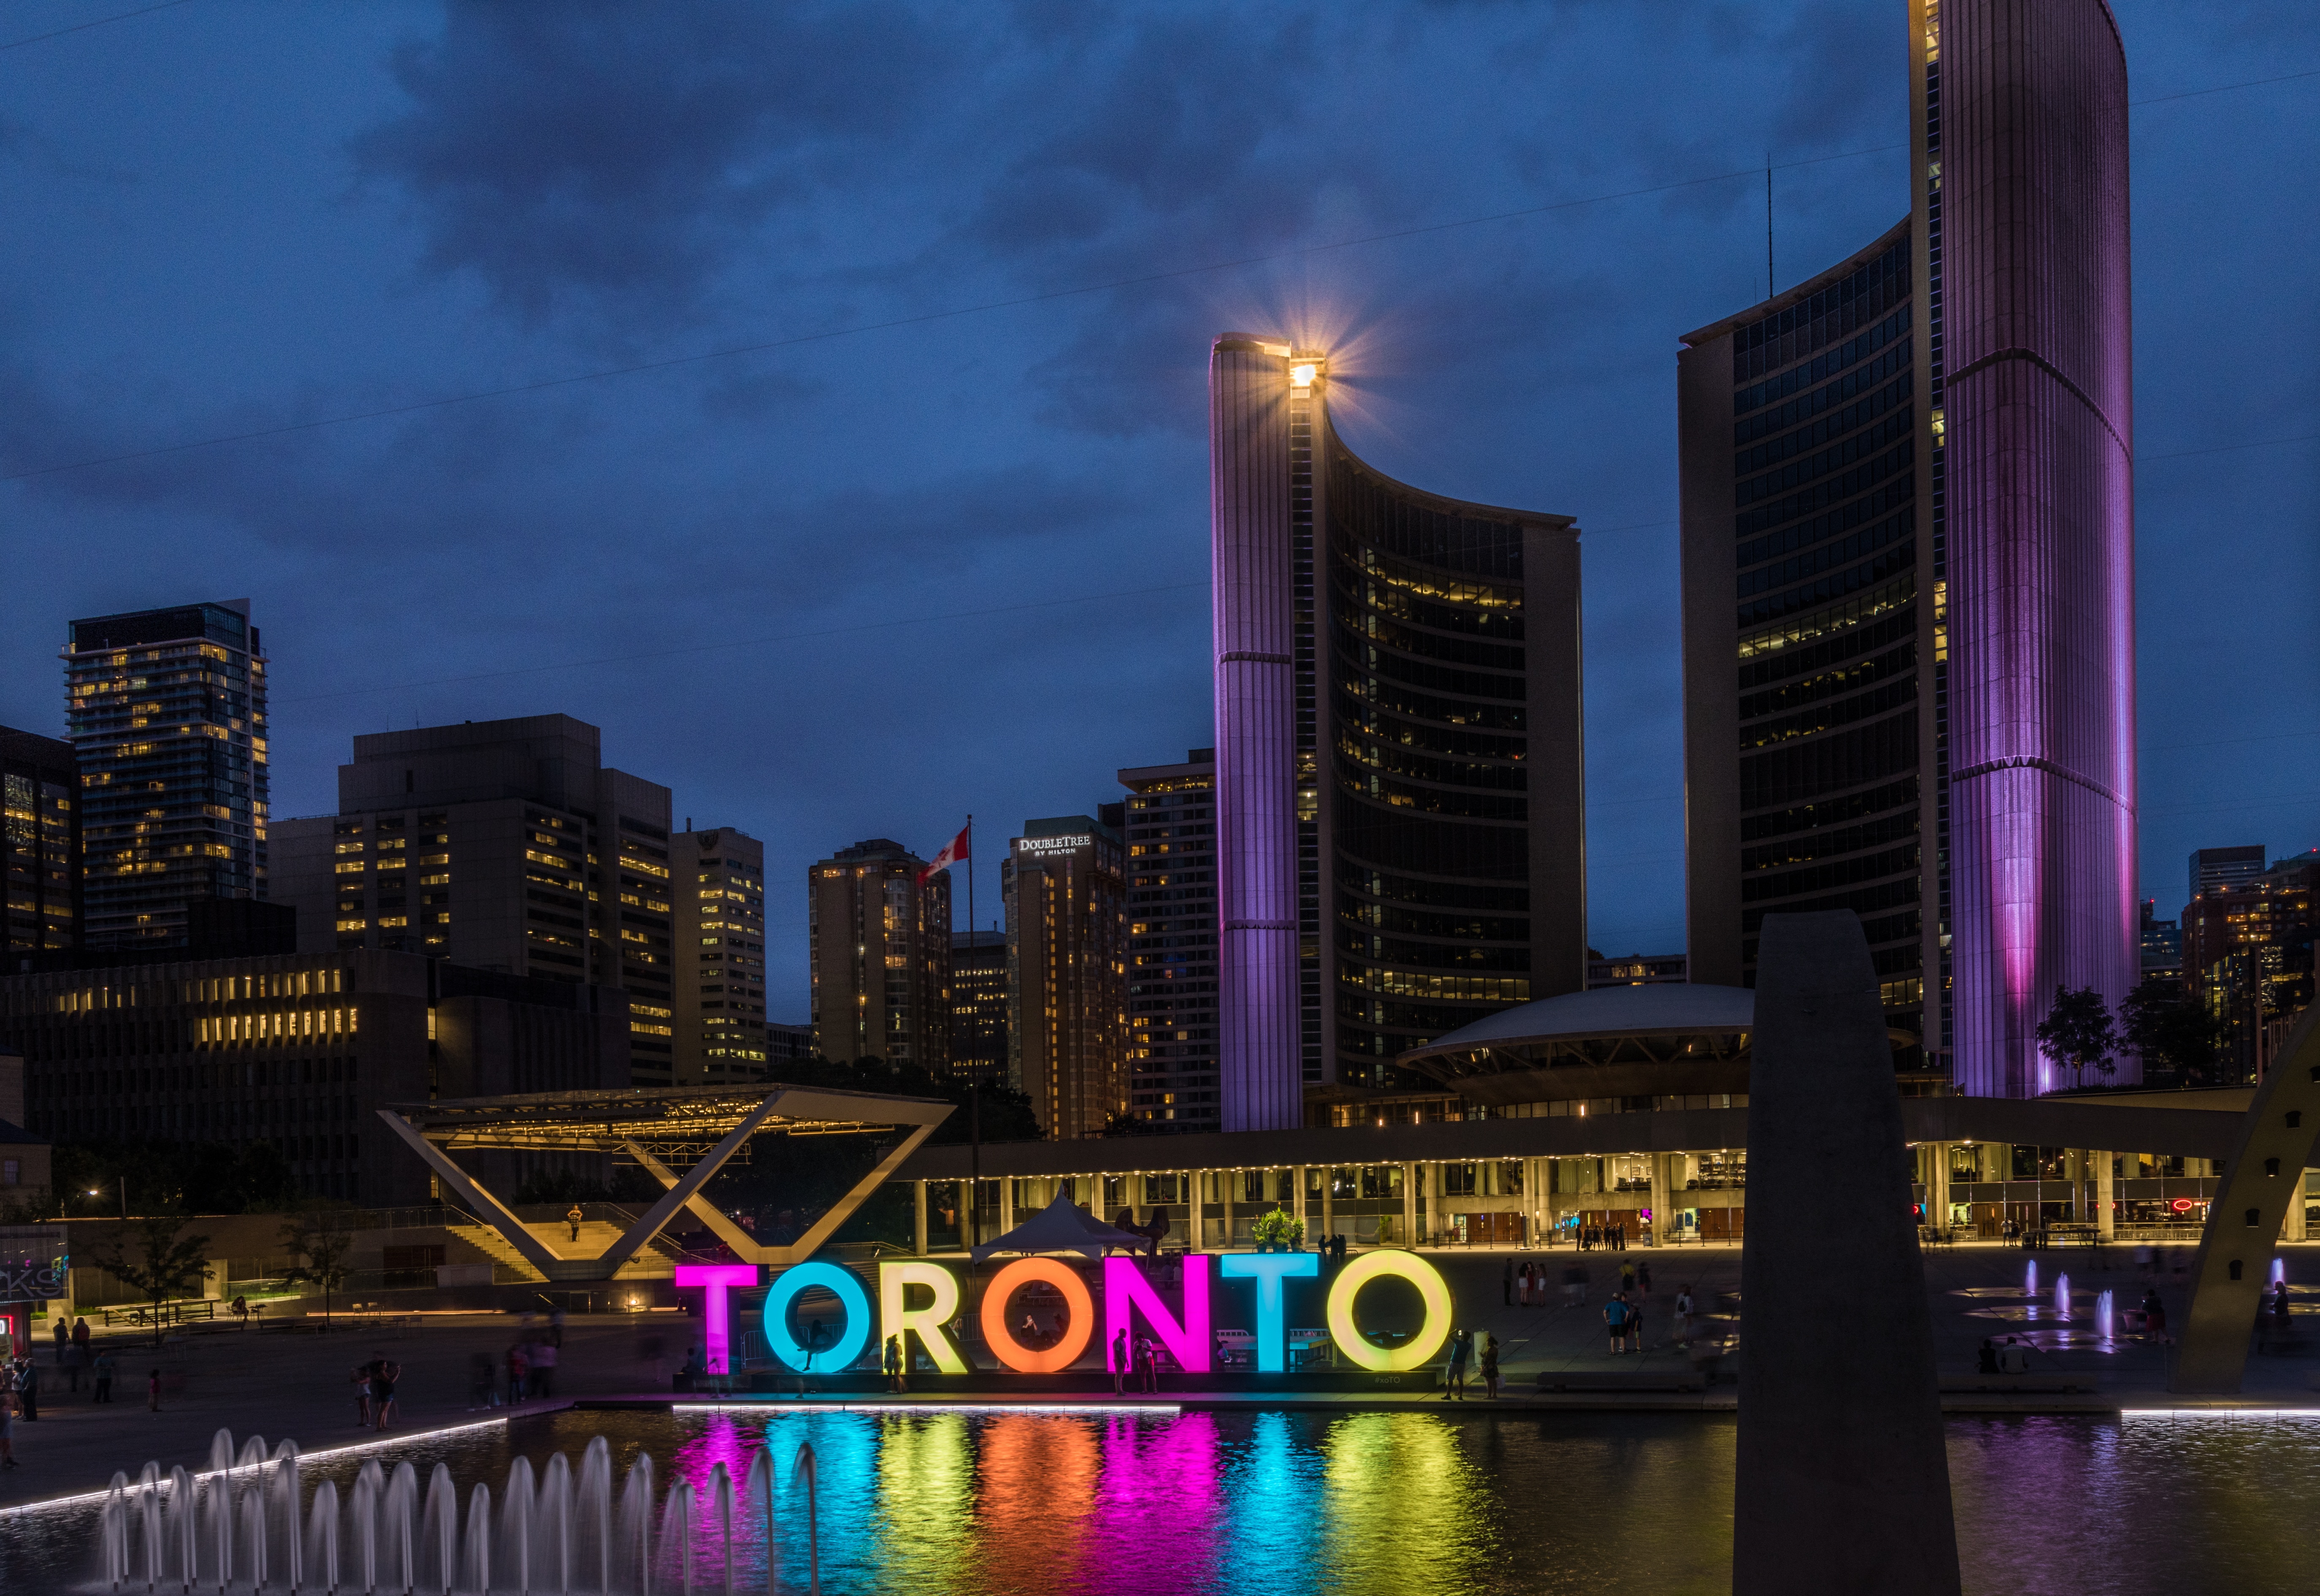
skyline, night, city, skyscraper, cityscape, downtown, dusk, evening, reflection, landmark, canada, reflections, ontario, toronto, metropolis, town hall, urban area, geographical feature, human settlement, metropolitan area